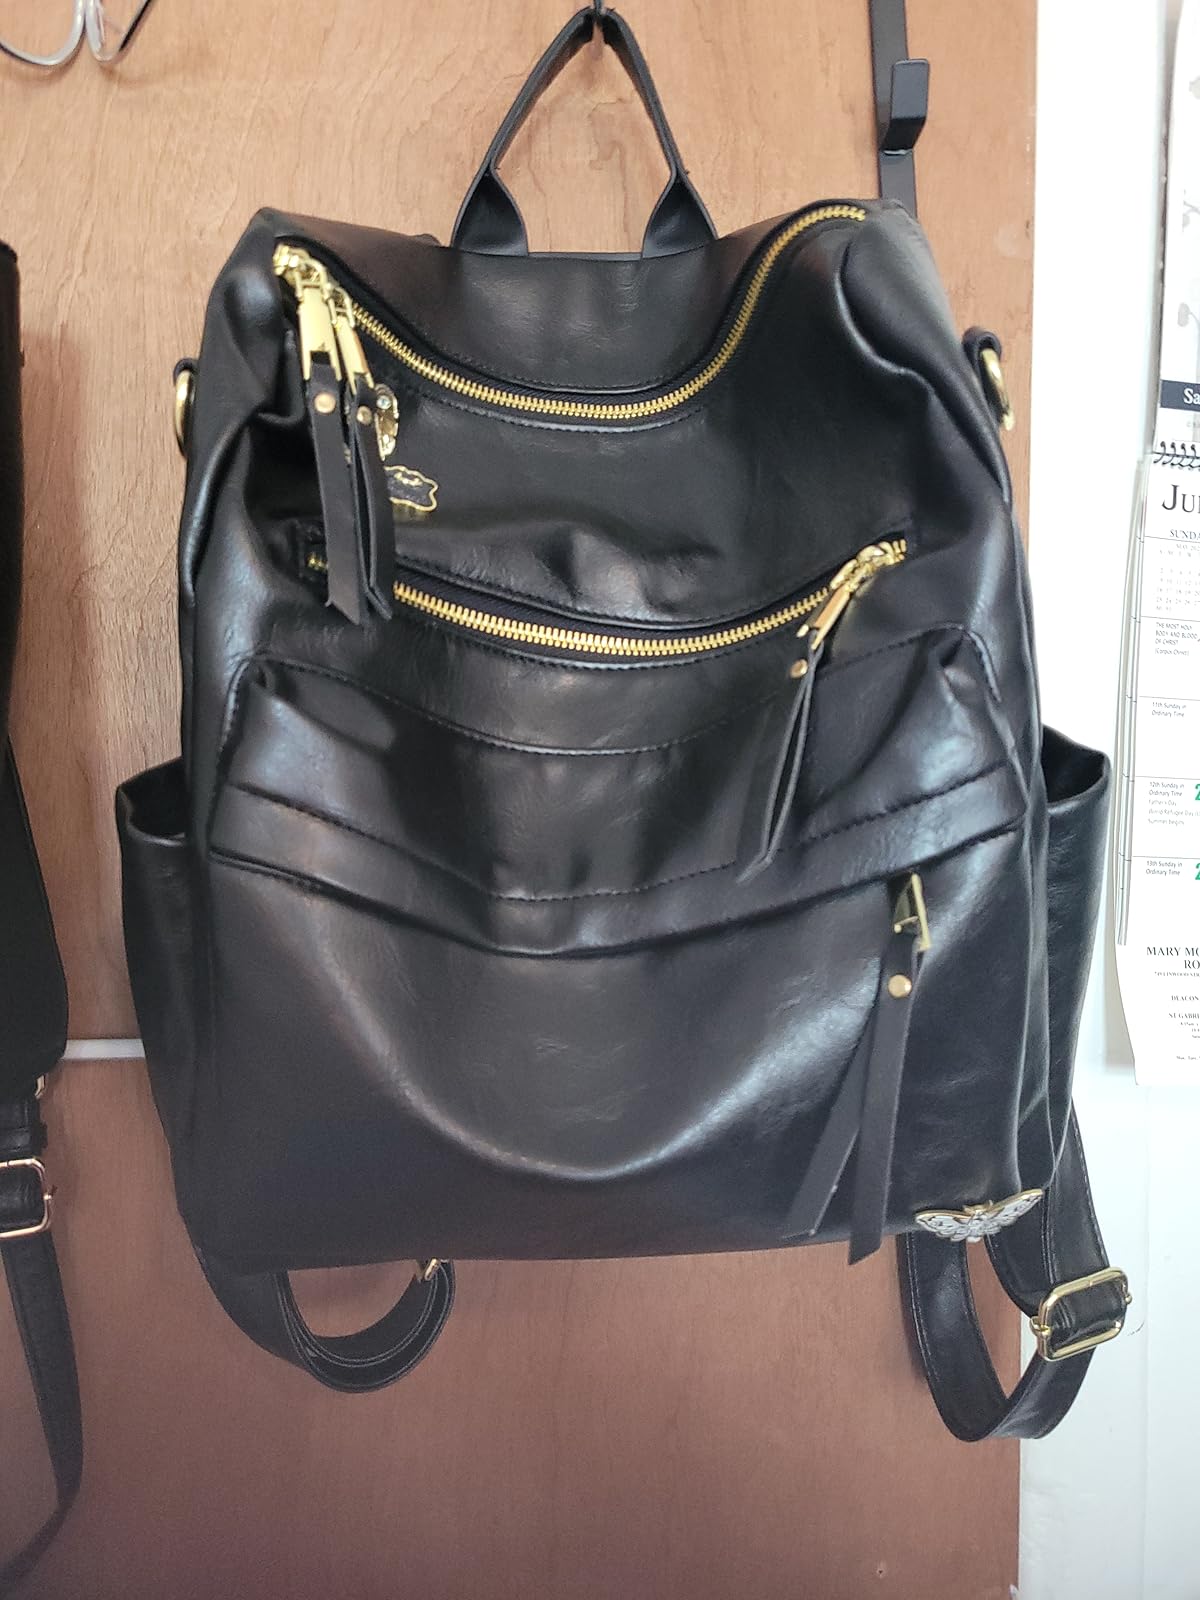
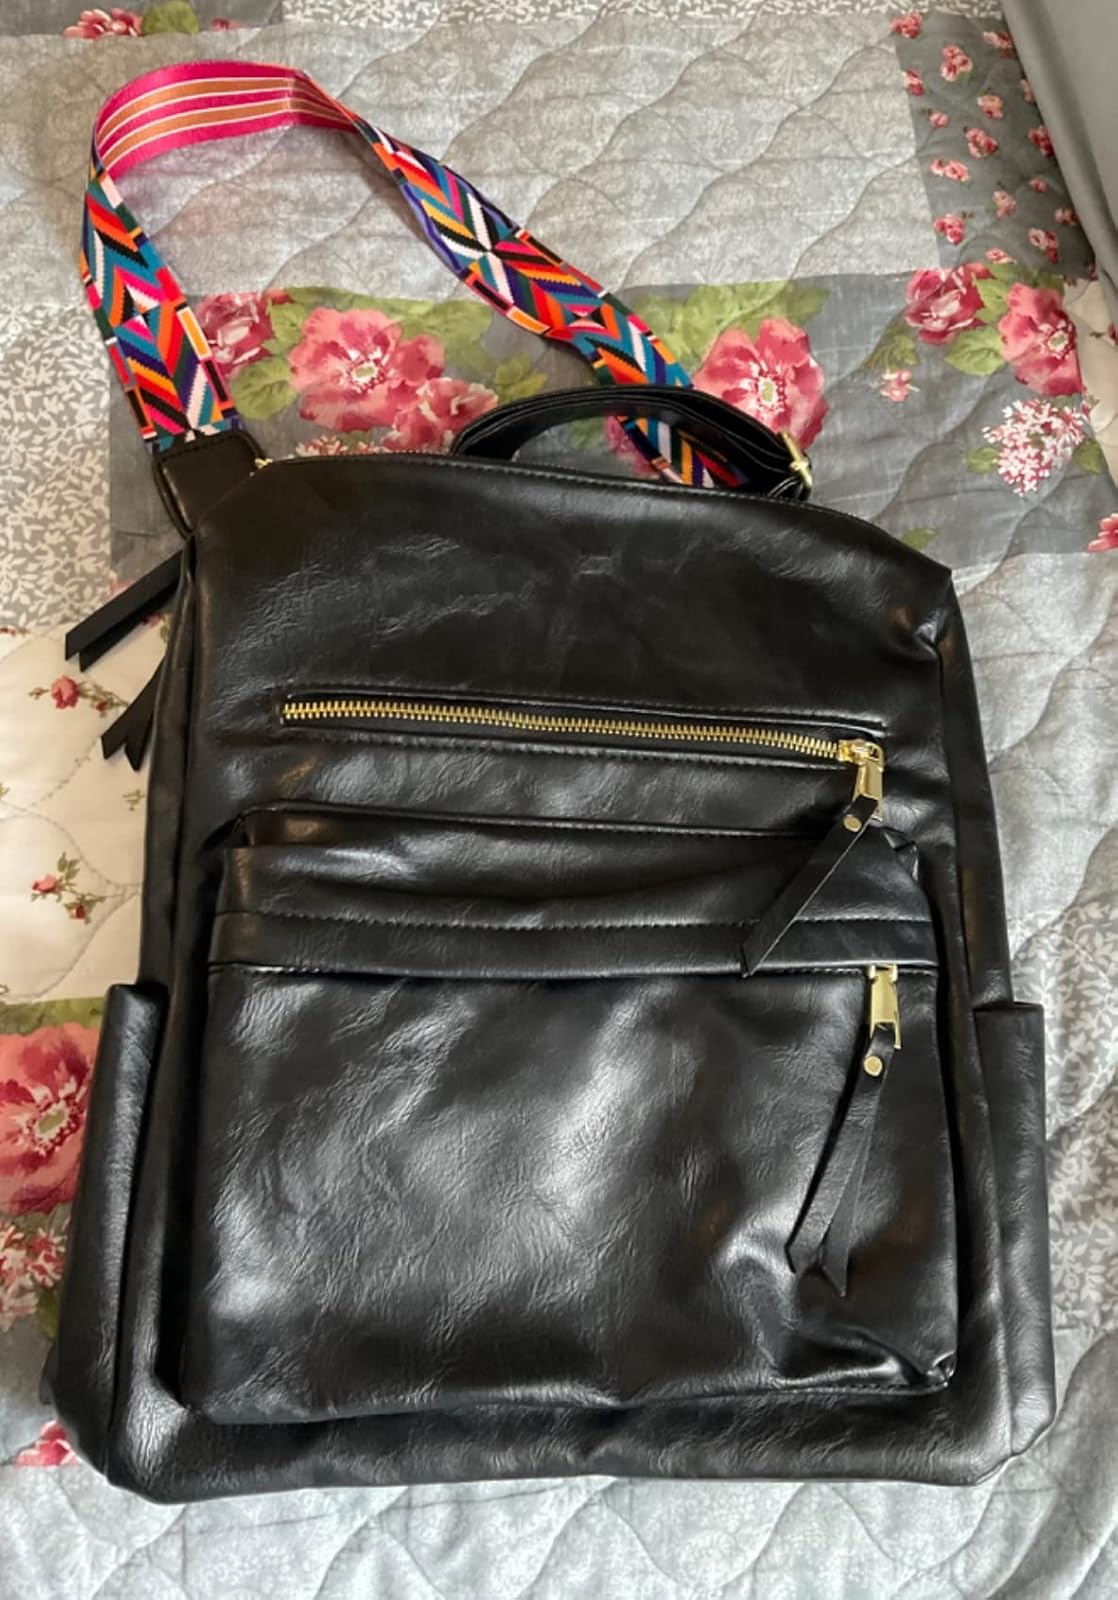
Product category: accessories_handbag
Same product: yes